Wandal, Queensland

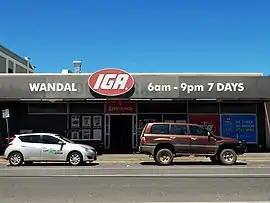
IGA supermarket in Wandal, 2020

Wandal is a suburb of Rockhampton in the Rockhampton Region, Queensland, Australia. In the , Wandal had a population of 3,949 people.